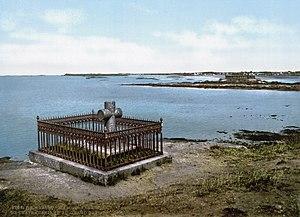
Tombe de François-René de Chateaubriand avec vue sur le Fort National.
L'histoire de la Bretagne commence avec un peuplement dont les traces remontent à la Préhistoire, dès 700 000 ans av. J.-C. La période néolithique, qui commence dans ces régions vers 5000 av. J.-C., y est marquée par le développement d'un mégalithisme important se manifestant dans des sites comme le cairn de Barnenez, le cairn de Gavrinis, la Table des Marchands de Locmariaquer ou les alignements de Carnac. Au cours de sa protohistoire qui commence vers le milieu du IIIᵉ millénaire av. J.-C., le sous-sol riche en étain permet l'essor d'une industrie produisant des objets de bronze, ainsi que de circuits commerciaux d'exportation vers d'autres régions d'Europe. Durant les siècles qui précèdent notre ère, elle est habitée par des peuples gaulois comme les Vénètes ou les Namnètes, avant que ces territoires ne soient conquis par Jules César en 57 av. J.-C., puis progressivement romanisés.
Le tourisme littéraire est une forme de tourisme culturel dans lequel les visites d'un lieu sont motivées par leurs liens avec un auteur ou un univers fictionnel.
Le tourisme en Bretagne concerne environ 13 millions de visiteurs par an. Secteur important de l'économie de la région, il représente un peu moins de 10 % du PIB de la région Bretagne pour un peu moins de 70 000 emplois directs. Sa saisonnalité s'étend de mai à septembre, et il intéresse essentiellement le littoral, en particulier dans les départements du Finistère et du Morbihan.